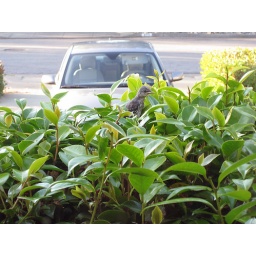
Baby bird born in front of the house